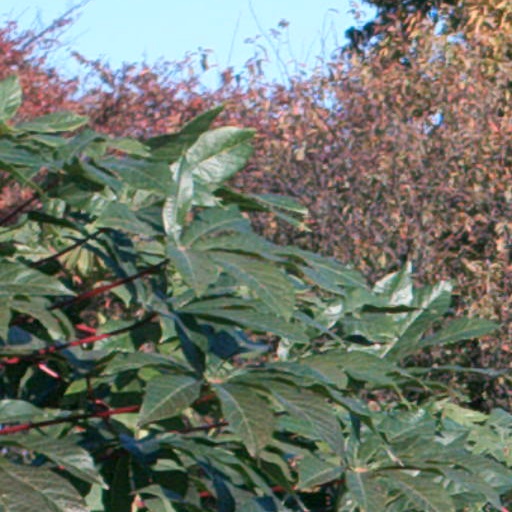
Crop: cassava